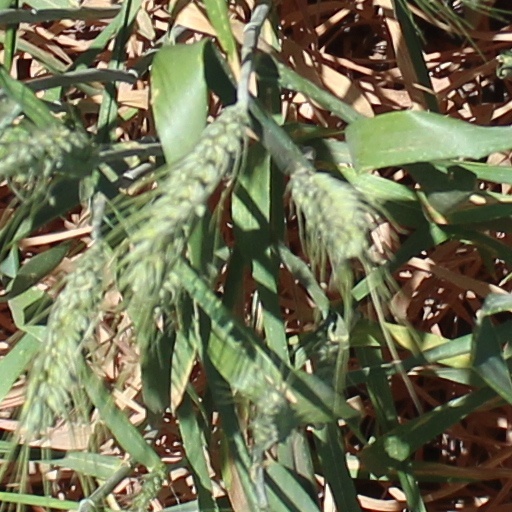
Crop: wheat